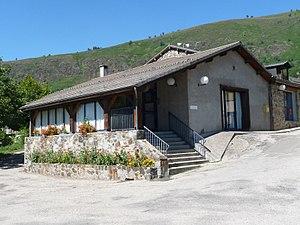
Salle des fêtes de Sorgeat, Ariège, France
Sorgeat est une commune française située dans le département de l'Ariège, en région Occitanie.